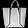
Label: Bag